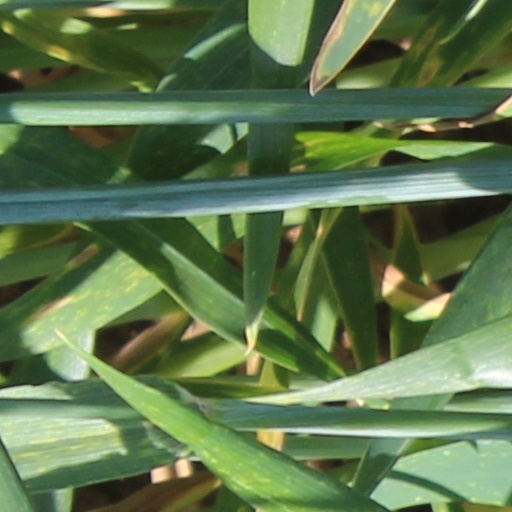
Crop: wheat